Lake Balkhash

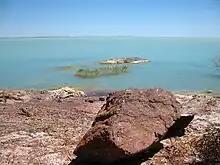
Lake Balkhash, the neighborhood of the city Priozersk

In 2005, 3.3 million people lived in the basin of the Lake Balkhash, including residents of Almaty – the largest city of Kazakhstan. The largest city on the lake is Balkhash with 66,724 inhabitants (2010). It is on the northern shore and has a prominent mining and metallurgy plant. A large copper deposit was discovered in the area in 1928–1930 and is being developed in the villages north of the lake. Part of the motorway between Bishkek and Karaganda runs along the western shore of the lake. The western shore also hosts military installations built during the Soviet era, such as radar missile warning systems. The southern shore is almost unpopulated and has only a few villages. The nature and wild life of the lake attract tourists, and there are several resorts on the lake. In 2021, Lake Balkhash was selected as one of the top 10 tourist destinations in the country of Kazakhstan.